Burhan Nizam Shah III

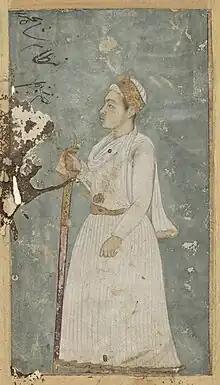
Portrait miniature of Burhan Nizam Shah III,

Burhan Nizam Shah III was the ruler of the Ahmadnagar Sultanate from 1610 until his death in 1631.